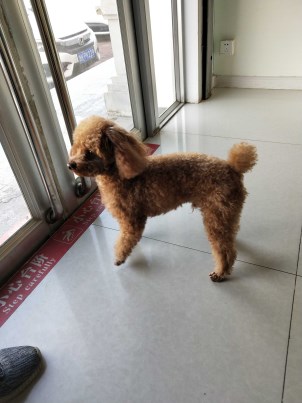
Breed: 7449-n000128-teddy